List of Coronation Street characters introduced in 2011

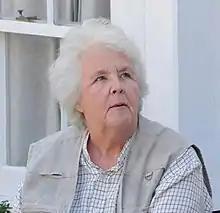
Stephanie Cole portrayed Sylvia Goodwin from 2011 to 2013.

Roy receives a letter from Sylvia informing him that his stepfather has died. Roy tells Hayley that he did not care for the man and is not going to attend the funeral. Sylvia arrives in April on the day of the funeral to ask Roy why he did not attend, even to support his mother. She is shocked to learn that Roy is now married. After Hayley discovers that Sylvia has been living in a run-down nursing home she tells Roy, who eventually offers her to live with them and also offers her a job in the café. Roy is not pleased with the idea of Sylvia looking after the café while he and Hayley go on holiday at first, but he later changes his mind. Sylvia finds Becky McDonald in the café, after she walks out on Steve. Sylvia goes to The Rovers Return public house to get Steve McDonald (Simon Gregson) to remove Becky from the café, but Becky refuses to forgive Steve. Sylvia urges Becky to return home as she is lucky to have a husband like Steve but this also fails. Sylvia is devastated to find out that Roy's wife, Hayley, is a transsexual and she finds it hard to deal with and decides to disown Roy and Hayley, but after Roy tells some home truths to his mother, Sylvia finally comes round, apologising to both Roy and Hayley for her behaviour.